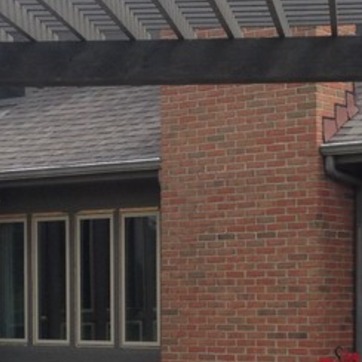
Material: brick